Nootka Crisis

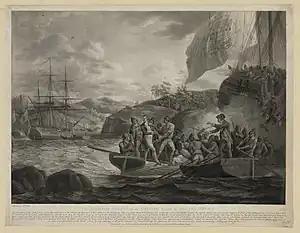
Seizure of Capt. Colnett

Martínez arrived at Nootka Sound on May 5, 1789. He found three ships already there. Two were American, "Columbia Rediviva" and "Lady Washington", under John Kendrick and Robert Gray, which had wintered at Nootka Sound. The British ship was "Iphigenia". It was seized and its captain, William Douglas, was arrested. After a few days Martínez released Douglas and his ship and ordered him to leave and not return. Douglas heeded the warning.